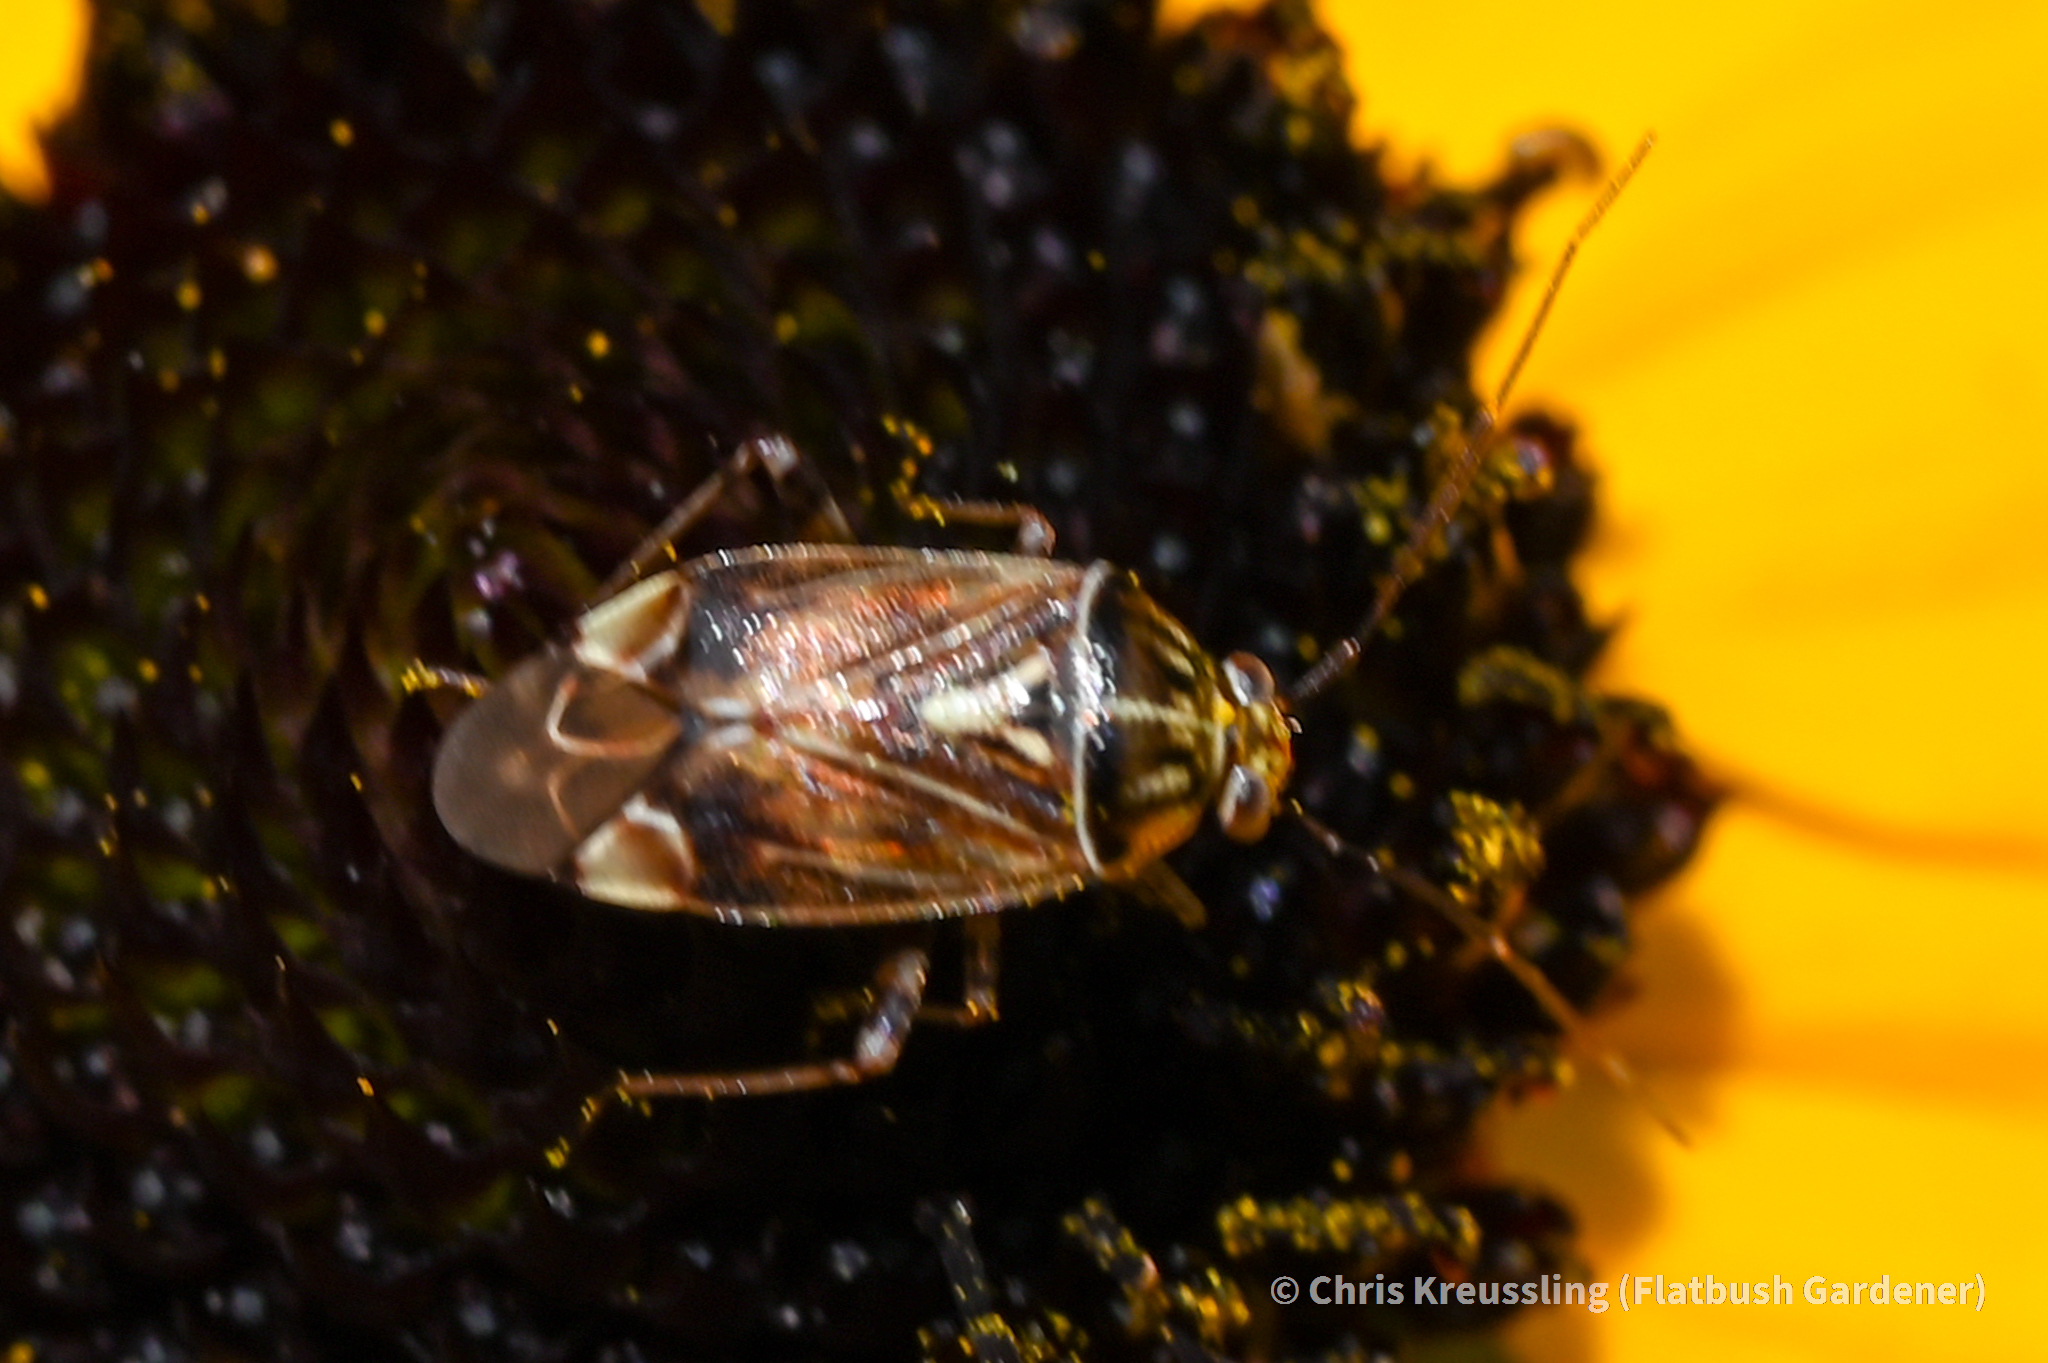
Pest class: lygus_bug